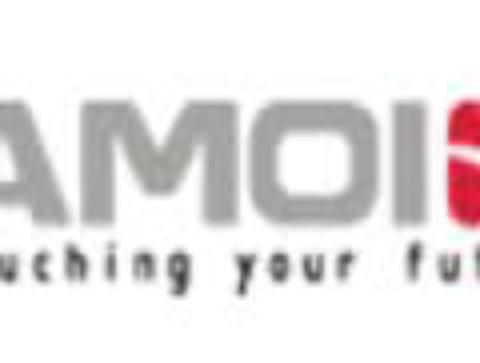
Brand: Amoi
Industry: Electronic